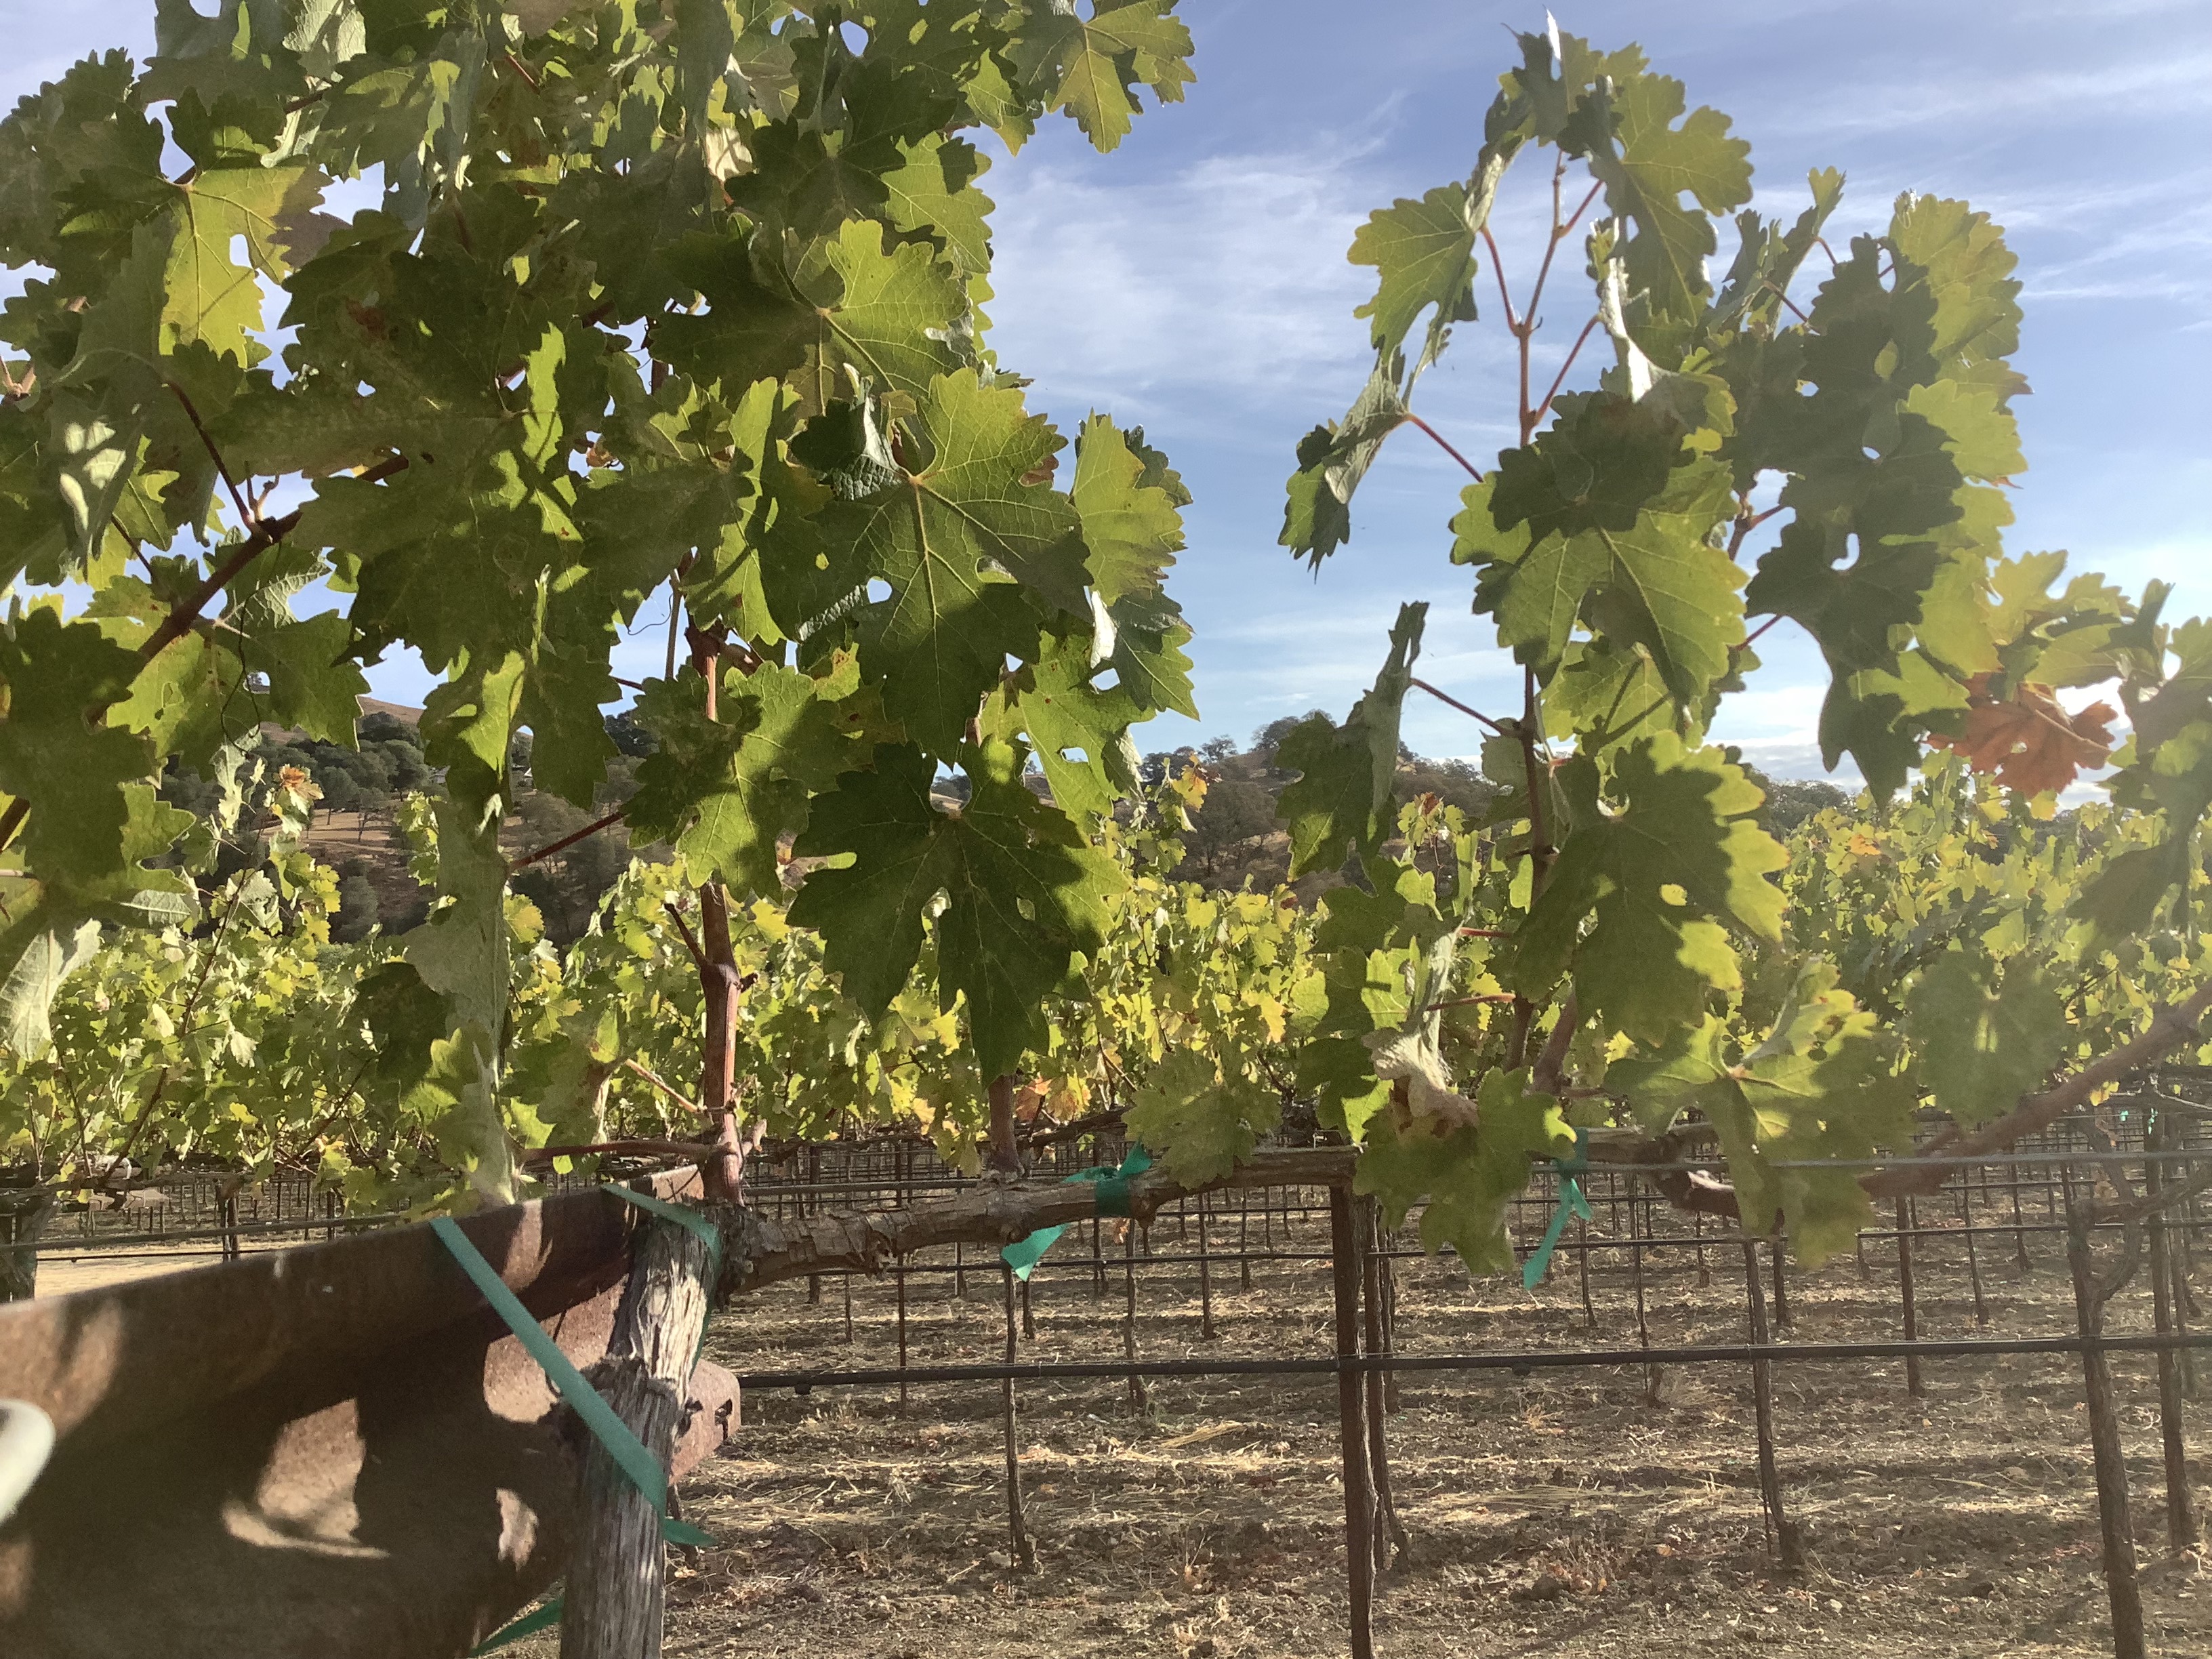
Label: No Virus